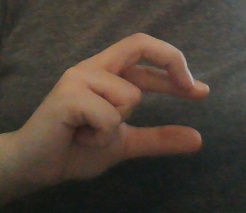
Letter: thal